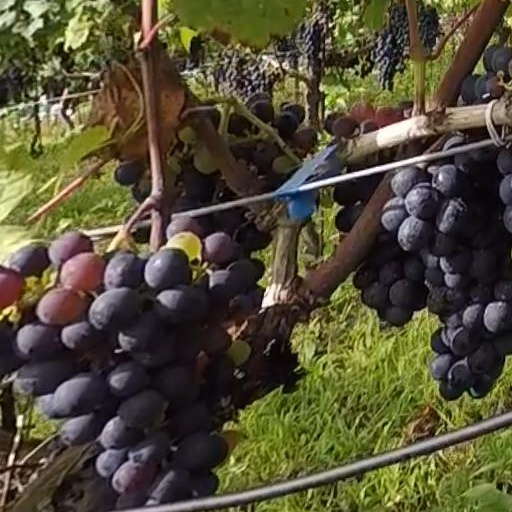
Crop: grape